Gerhard Westerburg

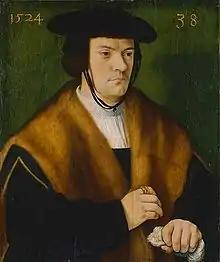
Gerhard von Westerburg, 1524 portrait

Gerhard Westerburg (c. 1490 in Cologne – 1558 in Dykhausen, Sande, Lower Saxony) was a German jurist and Anabaptist theologian. He published various pamphlets related to the Reformation in Cologne.